Aansoo Aur Muskan

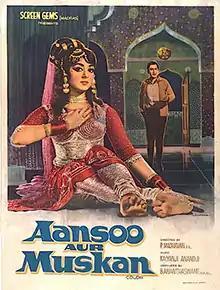
Poster

Aansoo Aur Muskan is a 1970 Hindi-language film directed by P. Madhavan. The film stars Padmini and Bindu. The films playback music was sung by Kishore Kumar, Lata Mangeshkar and Mukesh. The film was a remake of Tamil film "Kanne Pappa" (1969), with which the latter reprised her role in both the language versions. This was Padmini's final Hindi film as a heroine, who later made a decade comeback to Bollywood in supporting roles with the film, Dard Ka Rishta (1982).